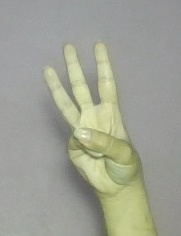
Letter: thaa